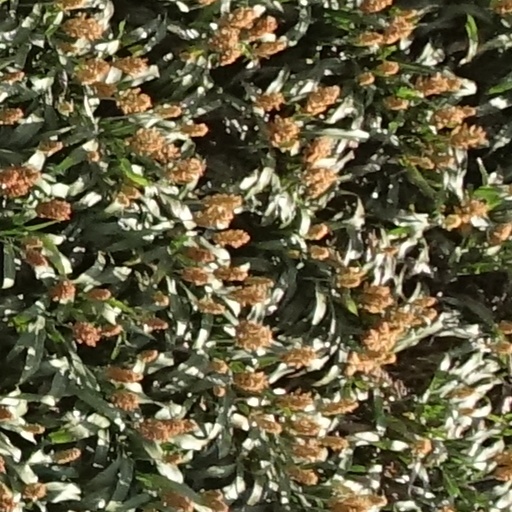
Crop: sorghum